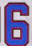
Number: 6